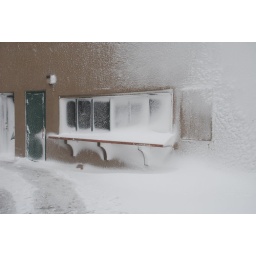
Lake Tahoe building near the lake on a very cold afternoon